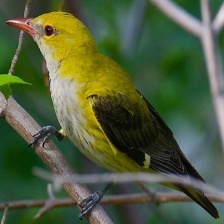
Species: EURASIAN GOLDEN ORIOLE
Scientific name: ORIOLUS ORIOLUS